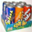
Label: can